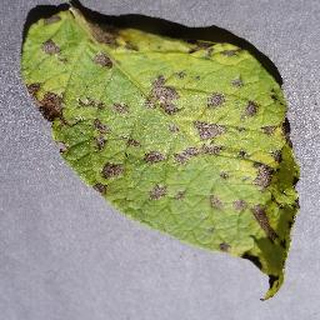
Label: potato_early_blight